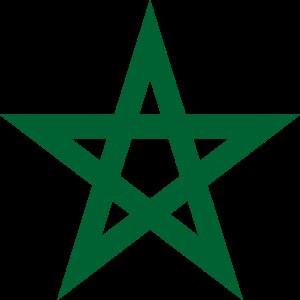
Le drapeau du Maroc est un drapeau servant d'emblème au Royaume du Maroc à partir de 1915, trois ans après le début du protectorat français au Maroc. Il est rouge frappé d'une étoile verte à cinq branches.